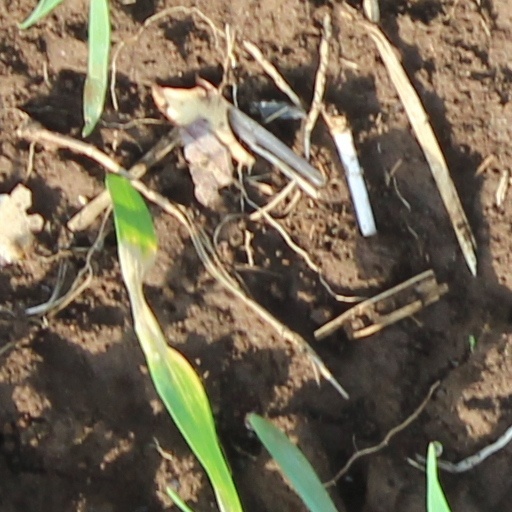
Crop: wheat